30 Nights of Paranormal Activity with the Devil Inside the Girl with the Dragon Tattoo

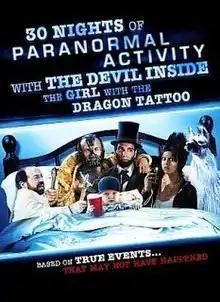
Film poster

30 Nights of Paranormal Activity with the Devil Inside the Girl with the Dragon Tattoo is a 2013 American parody comedy film directed by Craig Moss and starring Kathryn Fiore, Flip Schultz, and Olivia Alexander. The film parodies several films and generally follows the plots of "Paranormal Activity" and "The Devil Inside", with the title also making reference to "30 Days of Night" and "The Girl with the Dragon Tattoo".